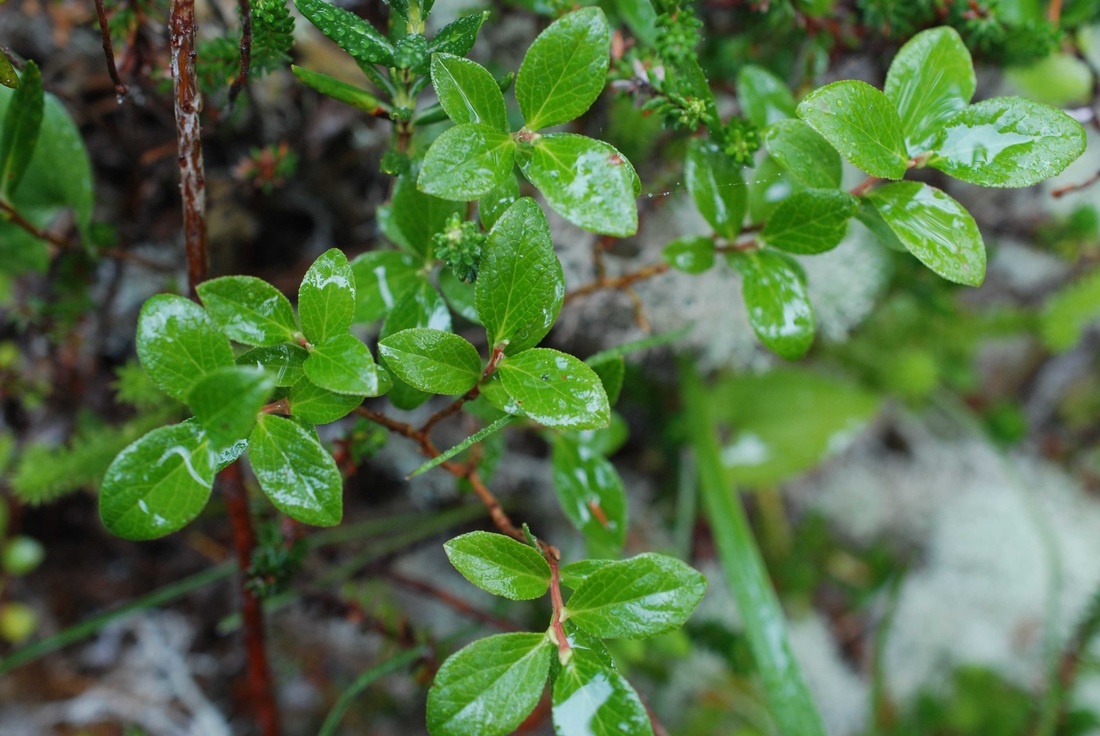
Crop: blueberry
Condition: healthy